St Paul's Street drill hall, Huddersfield

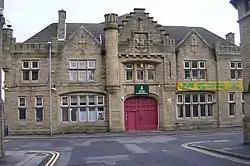
St Paul's Street drill hall

The St Paul's Street drill hall is a military installation in Huddersfield, West Yorkshire. It is a Grade II listed building.